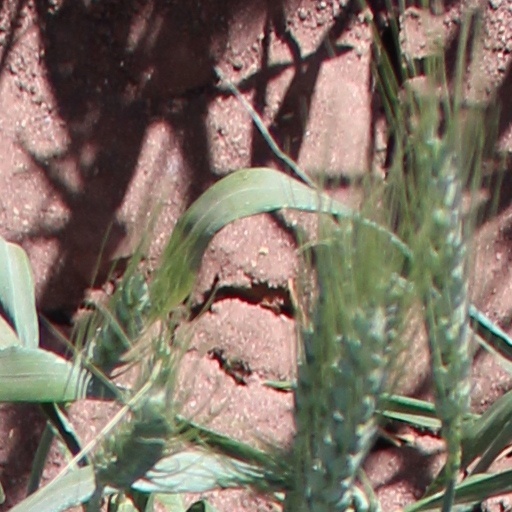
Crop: wheat